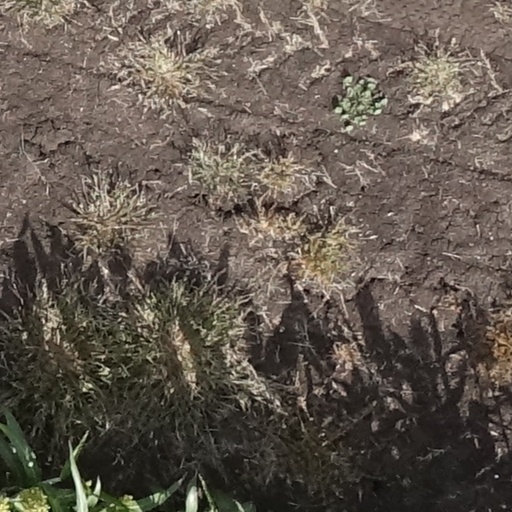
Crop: sorghum